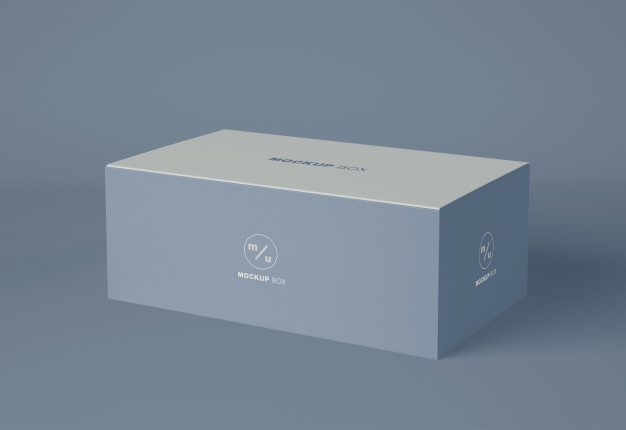
Label: cardboard